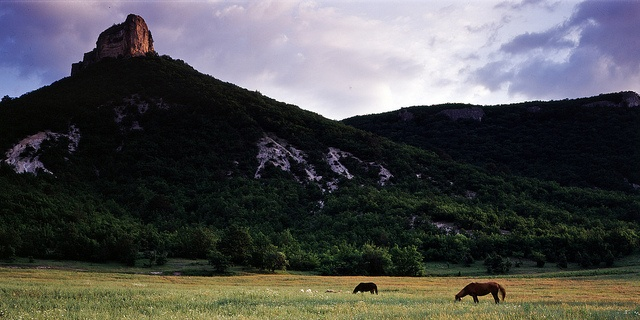
horses are eating grass in a big field
Horses graze in a mountain pasture before dusk.
Some horses are seen in front of some mountains.
Two horses grazing in a big field below the mountains.
Two horses standing in a field below some mountains.